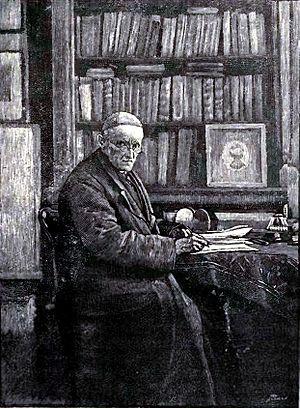
Henry Edward Manning, né le 15 juillet 1808 à Totteridge et mort le 14 janvier 1892 à Londres, est un ecclésiastique anglican qui, devenu catholique en 1851, fut archevêque catholique de Westminster, En 1875 il fut créé cardinal.
Anna Kingsford fut une militante féministe, écrivain, médecin, théosophe, spiritualiste et hermétiste anglaise. Elle s'engagea également pour le végétarisme et contre la vivisection. Elle fut une des premières Anglaises à obtenir un doctorat en médecine.